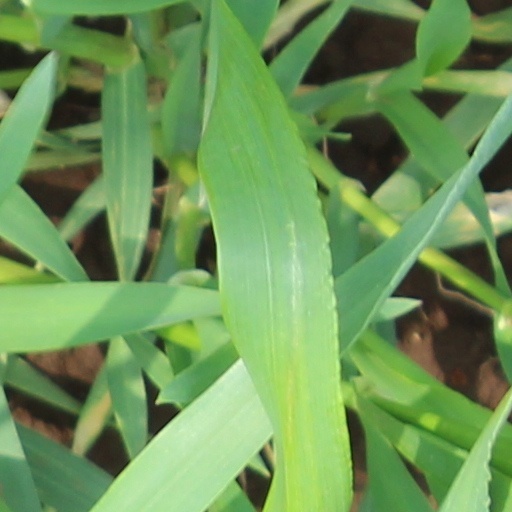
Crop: wheat